Gulf and Ohio Railways

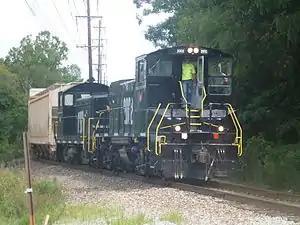
Knoxville and Holston River Railroad MP15AC #2002 leads a train through Tyson Park near downtown Knoxville.

Gulf & Ohio Railways was founded by Pete Claussen concurrent with the start up of the first G&O shortline, the Mississippi Delta Railroad in 1985. The Alabama & Florida and Wiregrass Central soon followed as the next additions to the Gulf & Ohio network, beginning operations in 1986 and 1987 respectively.